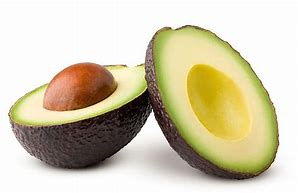
Label: Avocado